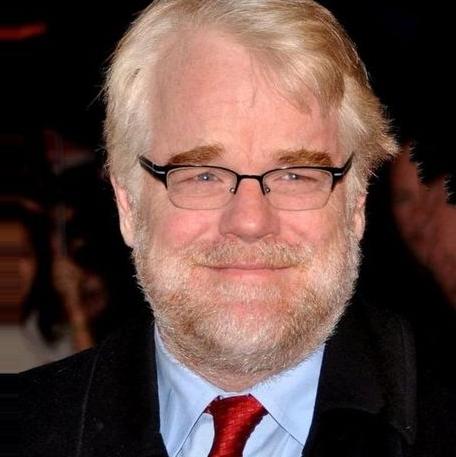
Age: 43